Palmerfest

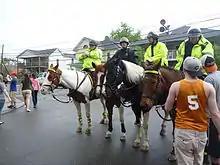
Mounted police watch the 2011 Palmerfest from the south end of the street

The May 7, 2011 Palmer Fest was called "uneventful" by police, and in spite of statewide attention the event remained calm, spurred greatly by rains throughout the day. Fires and other rioting behavior were not reported. Police reported attendees were substantially less rowdy than in previous years, never blocking the street to traffic, and crowds never escalated to violent action, as they had in the two years past. Police also attributed increased officer presence at the event and the more aggressive communication campaign to success at keeping the party in order.